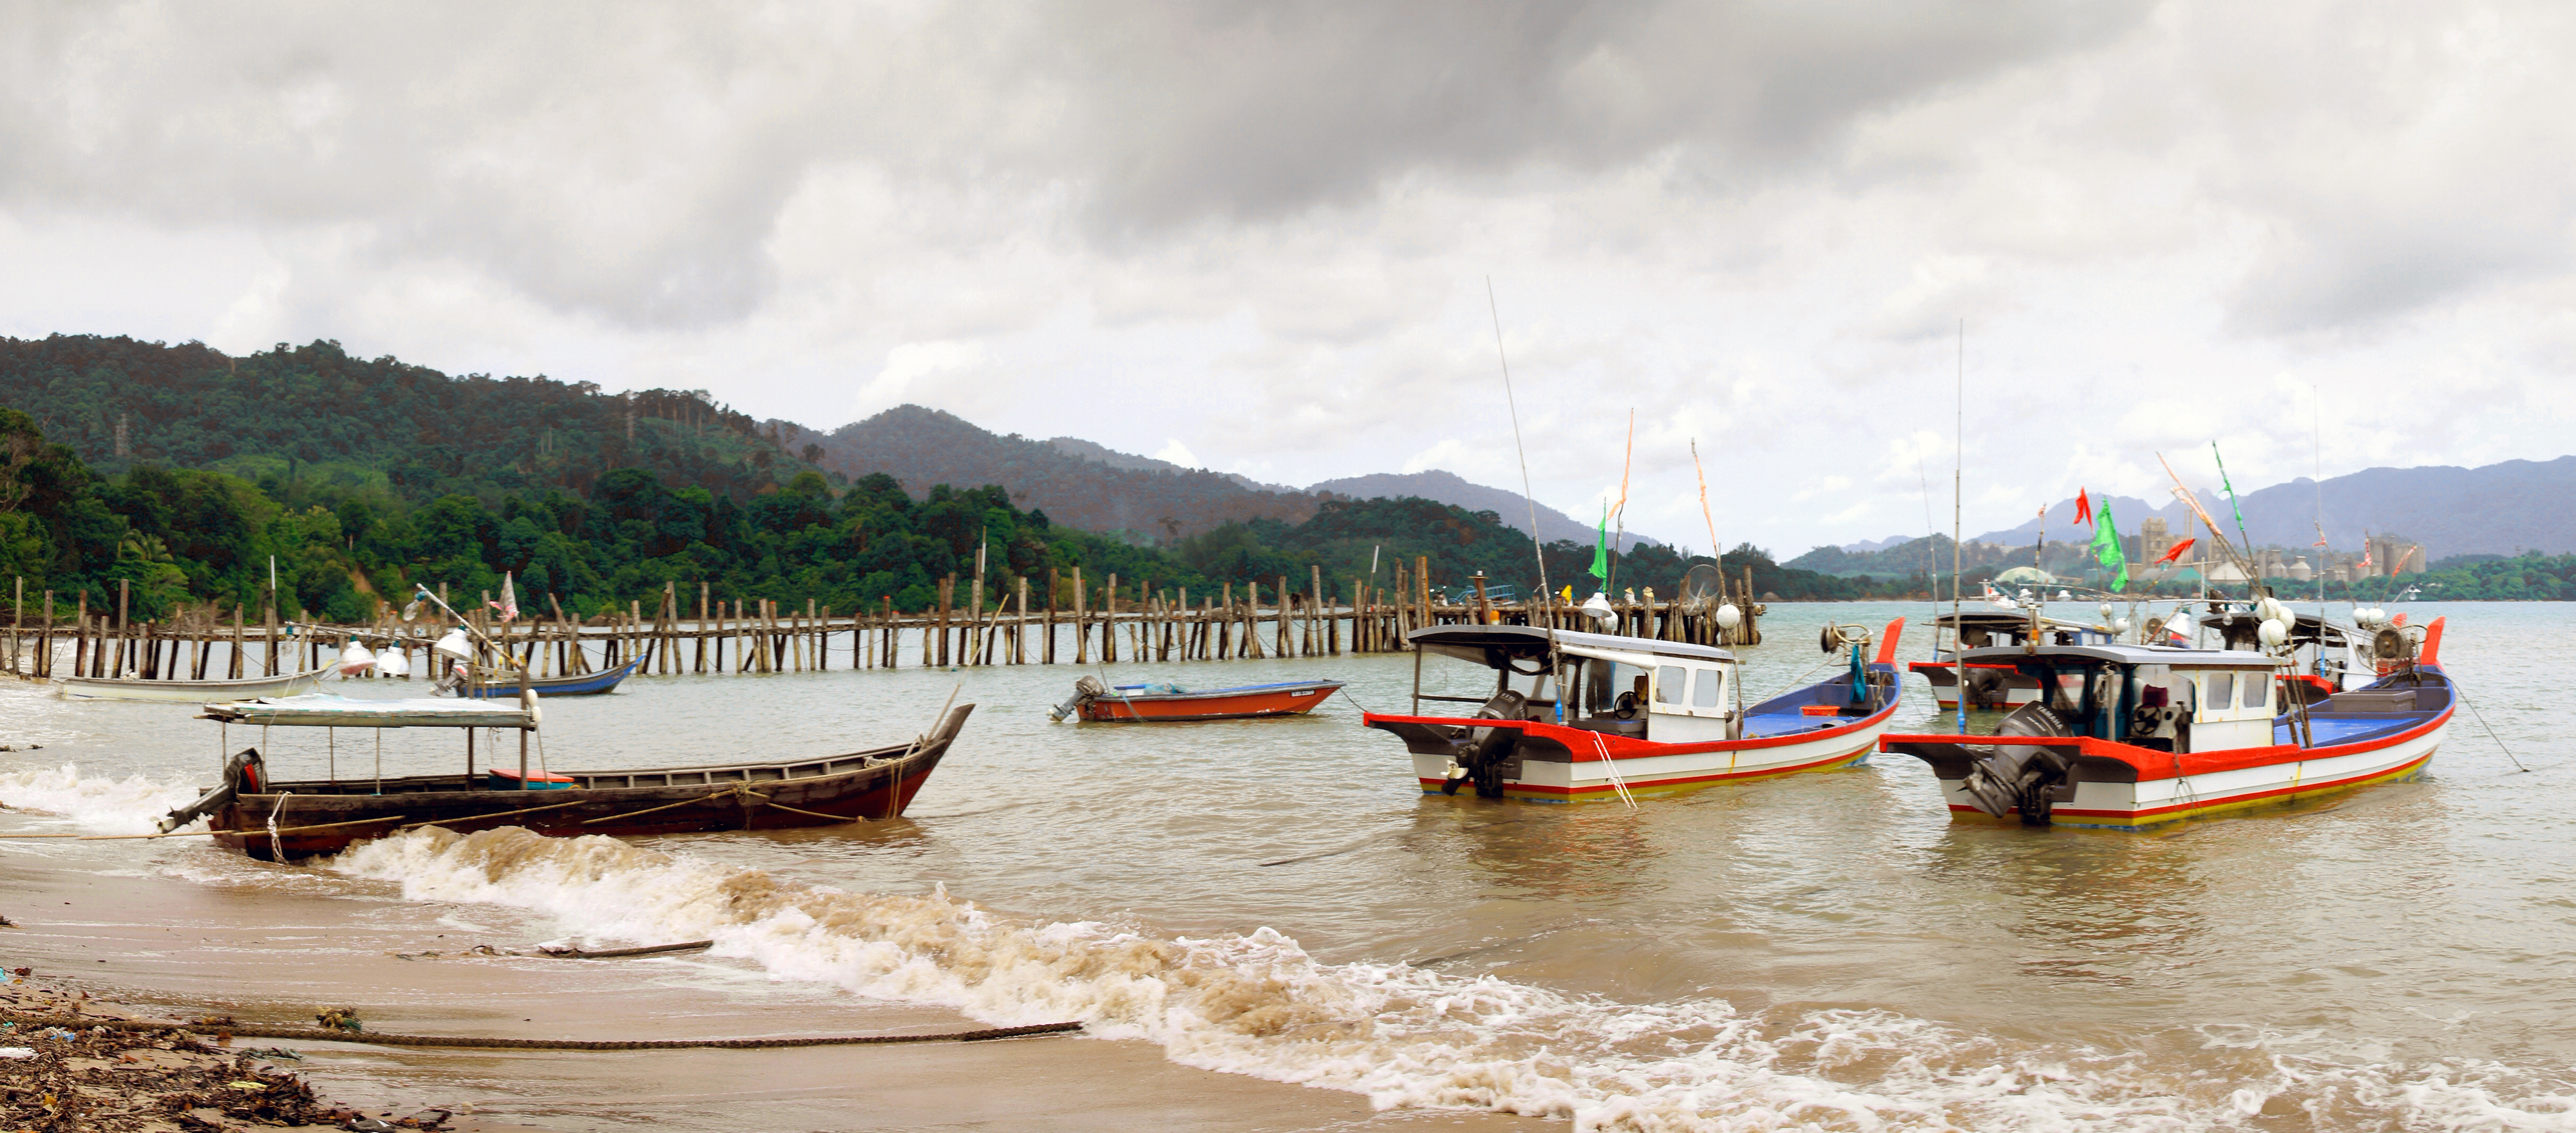
beach, sea, coast, boat, shore, river, travel, vehicle, bay, waterway, boating, fishingboats, malaysia, sonywater, watercraft, fishing vessel, watercraft rowing